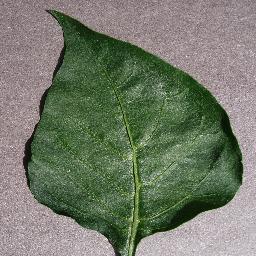
Label: Pepper,_bell___healthy